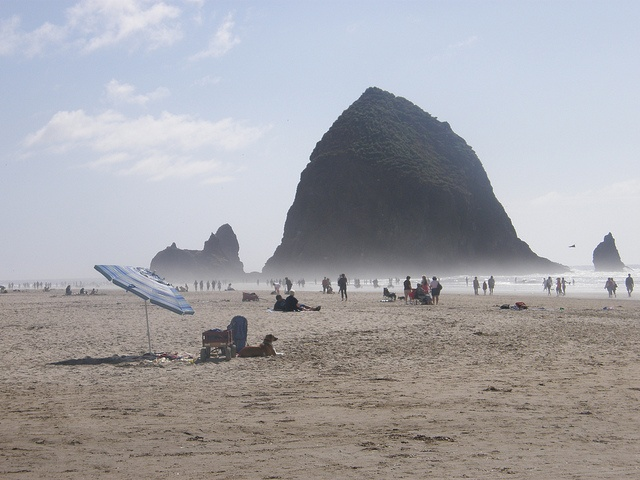
 A group of people that are standing in the sand at the beach.
A few people are on the beach in front of a mountain.
A very tall mountain sitting right next to a beach in the ocean.
An umbrella on a beach full of people by an island.
Many people and a dog under an umbrella on a beach.